Sprouts Elder

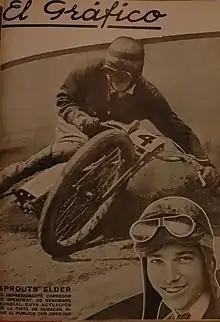
Elder on the cover of The Graphic, November 30, 1929

James Lloyd Elder, known as Sprouts Elder (4 August 1904 – 8 August 1957) was an international motorcycle speedway rider. Elder is considered the father of American broadsliding.